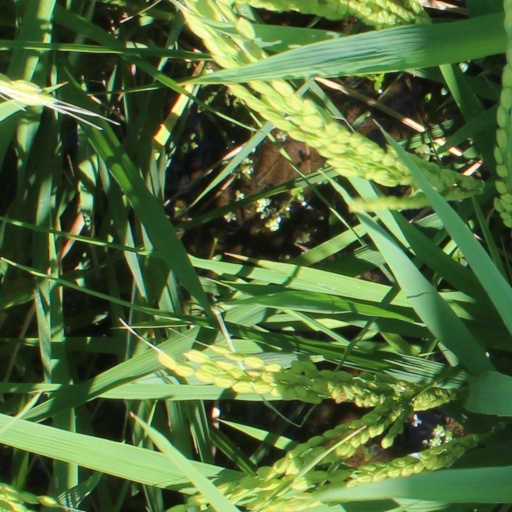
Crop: rice